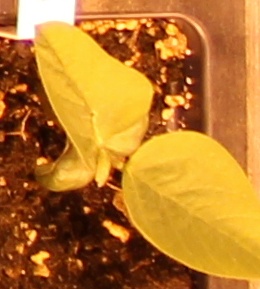
Label: Soybean